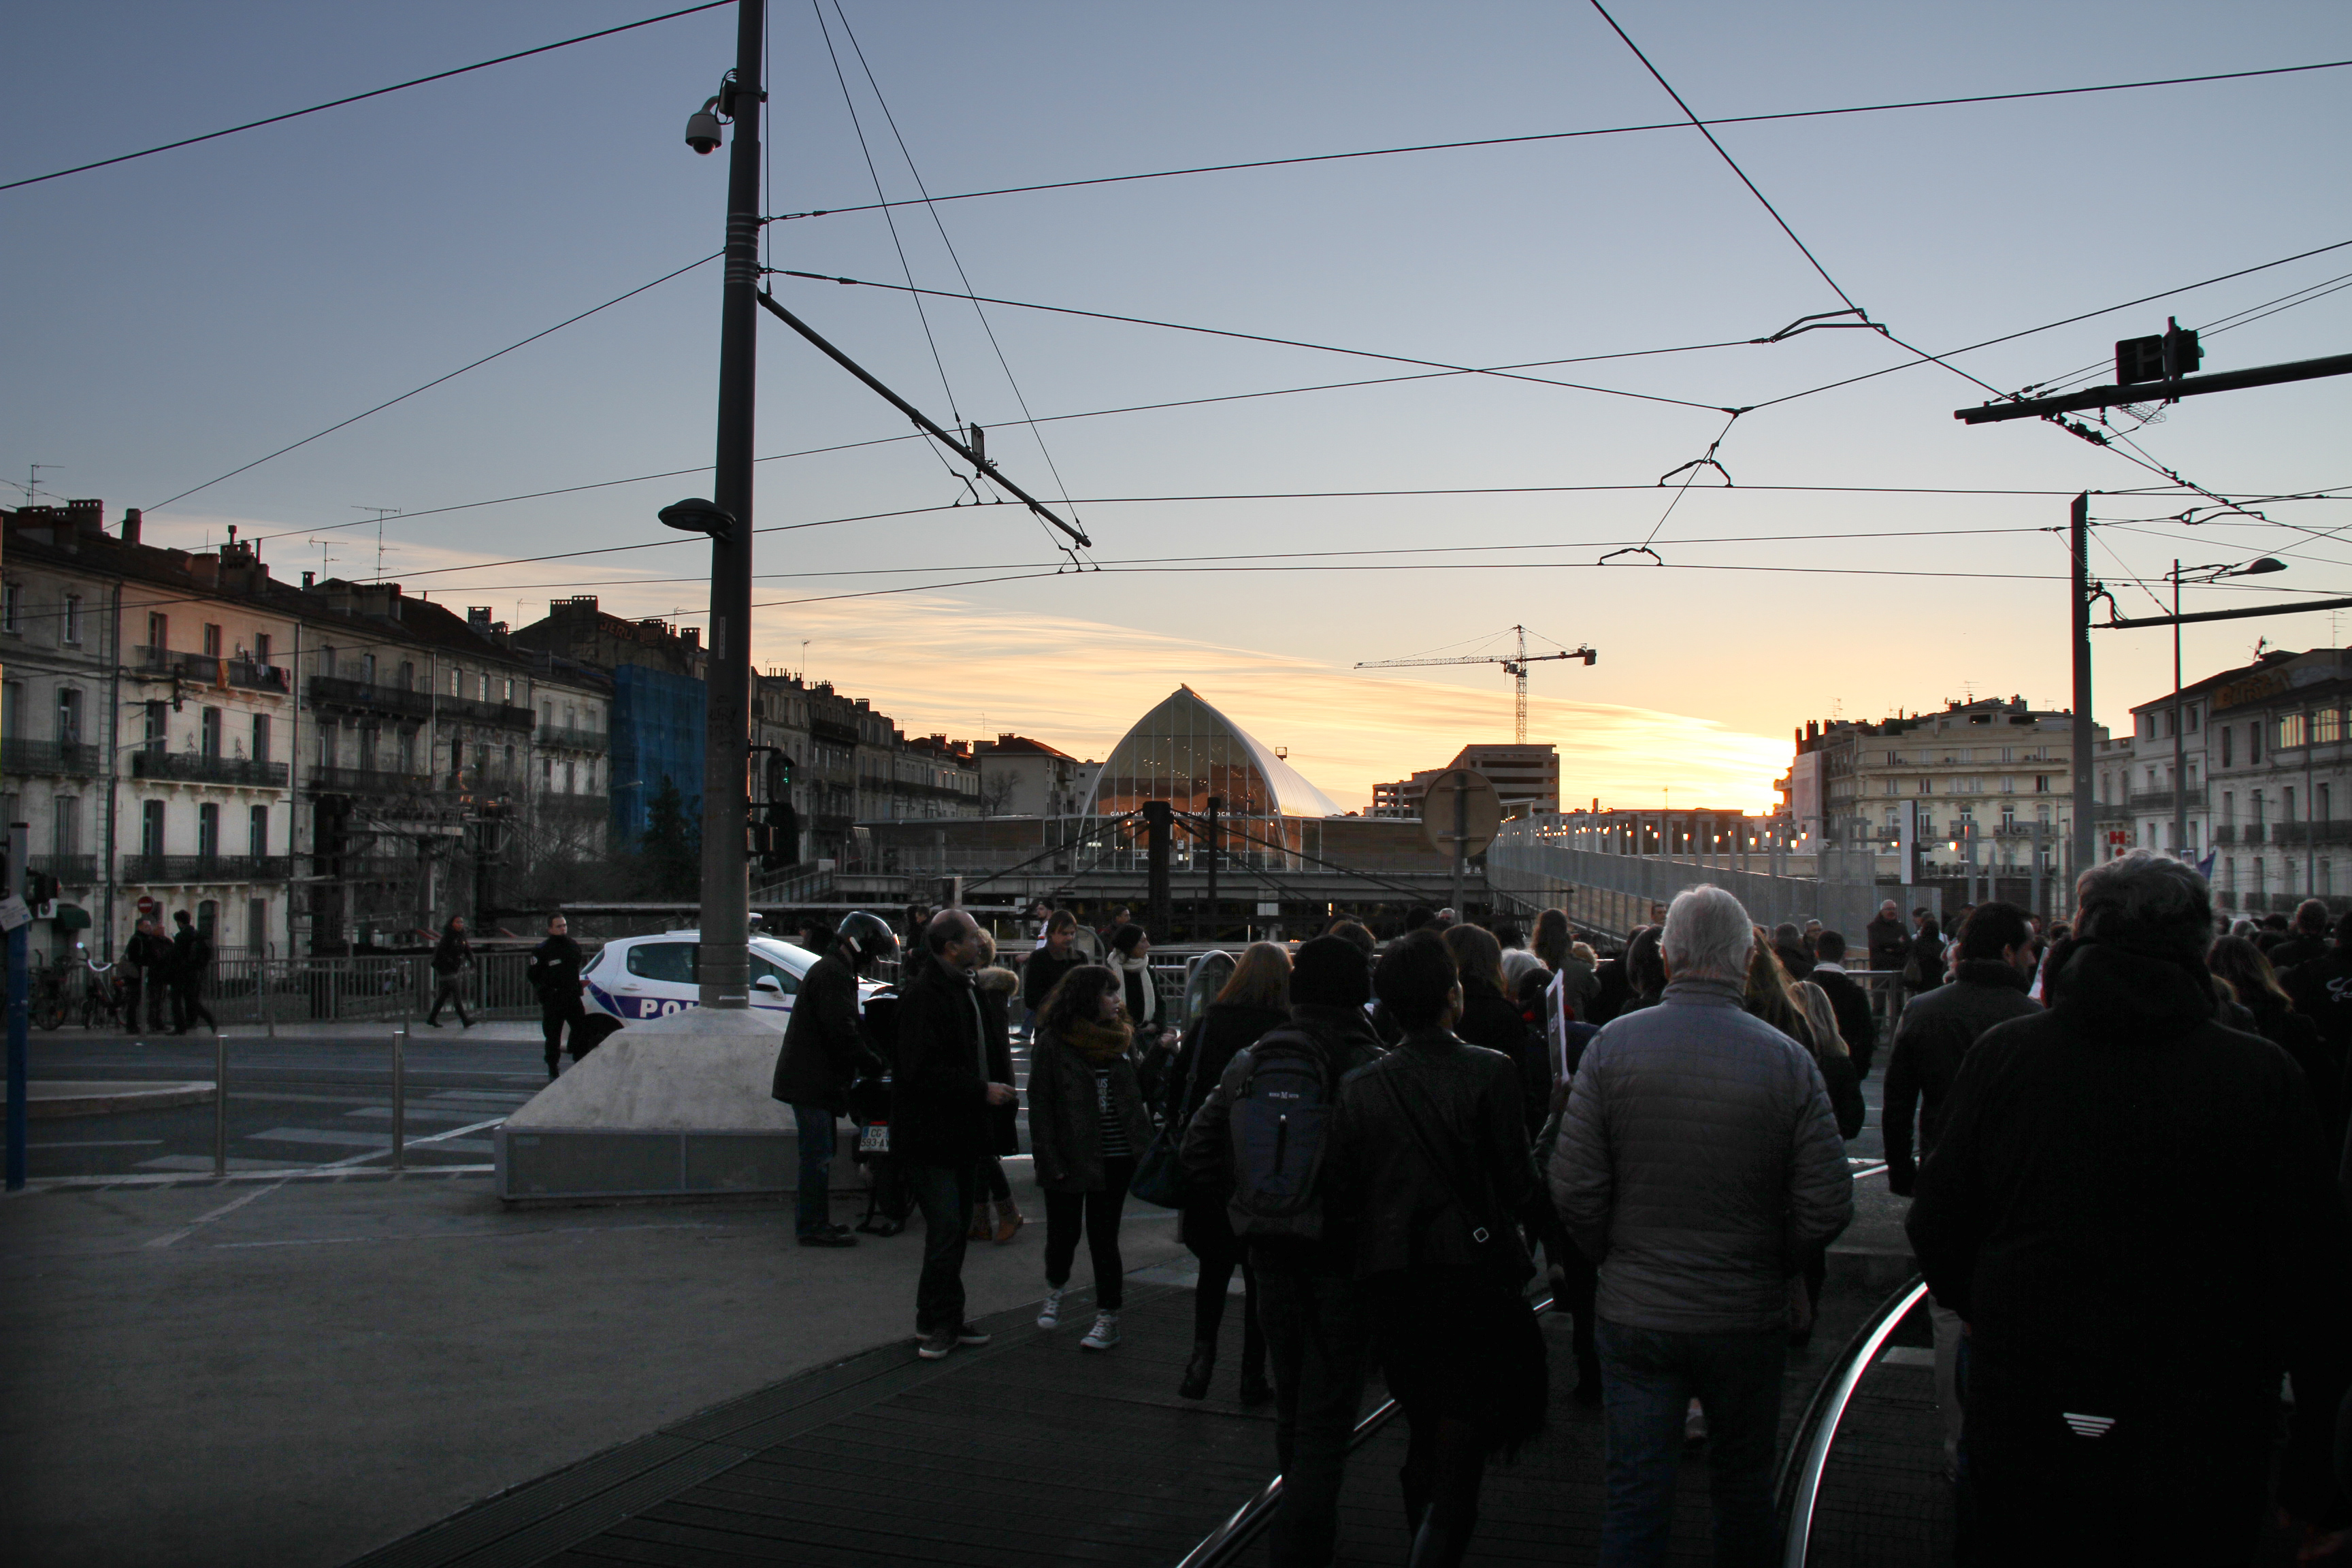
road, street, city, transport, france, europe, evening, midi, infrastructure, montpellier, languedocroussillon, hrault, libert, dfil, presse, charlie, peyrou, garesaintroch, urban area, human settlement